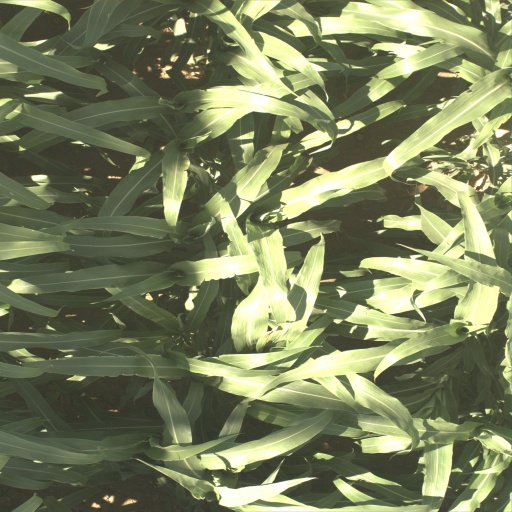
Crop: sorghum